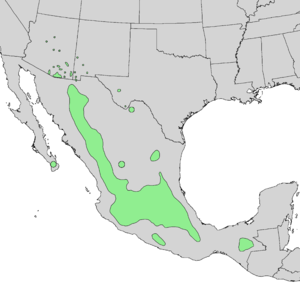
Quercus rugosa est une espèce d'arbre de la famille des Fagacées que l'on trouve au Mexique et dans le sud-ouest des États-Unis.